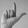
ASL letter: L